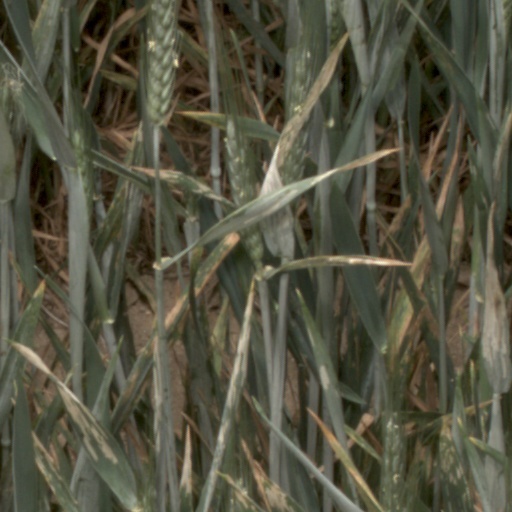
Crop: wheat